Glassheart (song)

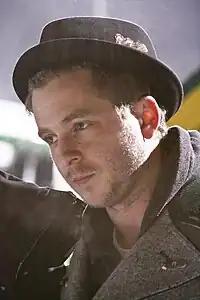
Lewis and Ryan Tedder "(pictured)" conceptualised the idea for "Glassheart" while she visited him at his home in Denver, Colorado.

According to Lewis, the song was conceptualised when the singer was experiencing a stressful time in her personal life when she visited her friend and co-writer of the song, Ryan Tedder in Denver, Colorado. The aim of the trip was to visit Tedder and his family, as well as conceive ideas and themes for material to be included on "Glassheart". Lewis stated that she did not want to sing a ballad which would make her "more sad", therefore they decided to work on an upbeat dance song instead. She asked Tedder: "Can you give me a song where I can just dance and jump around?", to which he replied "What about this?" as he played a beat which Lewis found "hypnotic". Despite being in a raw form, Lewis was impressed with the song's beat, and said "Yes! We have to do this." The collaboration with Tedder marks the third album of Lewis' on which the pair have worked together. They first collaborated on Lewis' debut studio album, "Spirit" (2007), on the songs "Bleeding Love" and "Take a Bow". Tedder also co-wrote songs on Lewis' second studio album, "Echo" (2009), "Happy", "You Don't Care" and "Lost then Found", a collaboration with the group Tedder is a member of, OneRepublic. In addition to the title track on "Glassheart", Lewis and Tedder collaborated on the song "Favourite Scar".